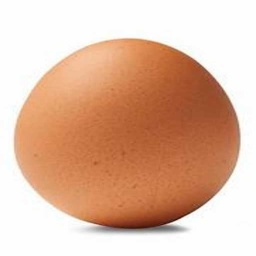
Label: eggshells